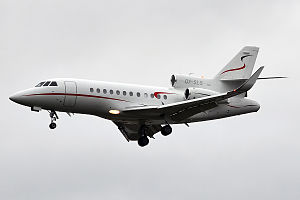
Air Alsie
Et Dassault Falcon 900-jetfly fra Air Alsie.
Air Alsie er et dansk flyselskab med hovedsæde i Sønderborg.